Atom Heart Mother

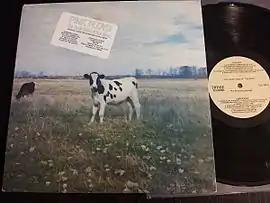
The bootleg "The Dark Side of the Moo" featured a fan's attempt at reproducing the cover.

The original album cover, designed by art collective Hipgnosis, shows a Holstein-Friesian cow standing in a pasture with no text nor any other clue as to what might be on the record. Some later editions have the title and artist name added to the cover. This concept was the group's reaction to the psychedelic space rock imagery associated with Pink Floyd at the time of the album's release; the band wanted to explore all sorts of music without being limited to a particular image or style of performance. They thus requested that their new album had "something plain" on the cover, which ended up being the image of a cow. Storm Thorgerson, inspired by Andy Warhol's famous "cow wallpaper", has said that he simply drove out into a rural area near Potters Bar and photographed the first cow he saw. The cow's owner identified her name as "Lulubelle III". More cows appear on the back cover, again with no text or titles, and on the inside gatefold. Also, a pink balloon shaped like a cow udder accompanied the album as part of Capitol's marketing strategy campaign to "break" the band in the US. Looking back on the artwork, Thorgerson remembered: "I think the cow represents, in terms of the Pink Floyd, part of their humour, which I think is often underestimated or just unwritten about."